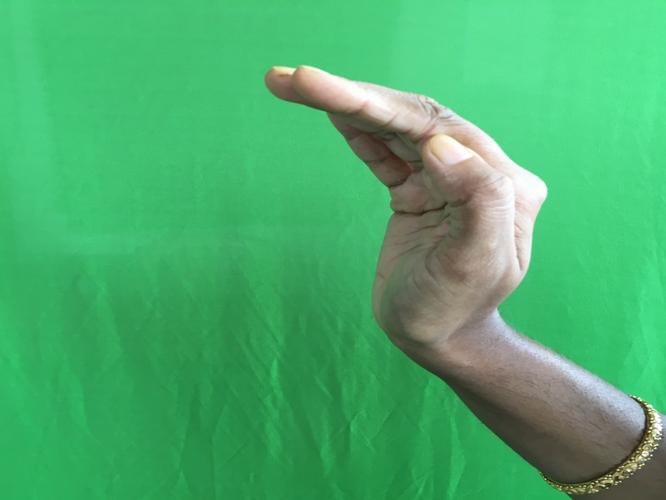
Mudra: Sarpasirsha
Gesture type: single_hand